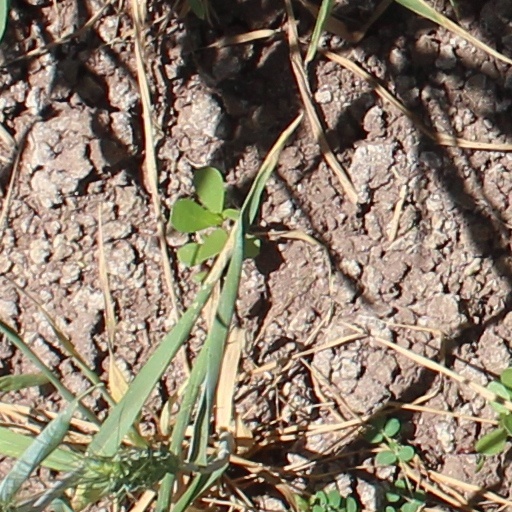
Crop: wheat